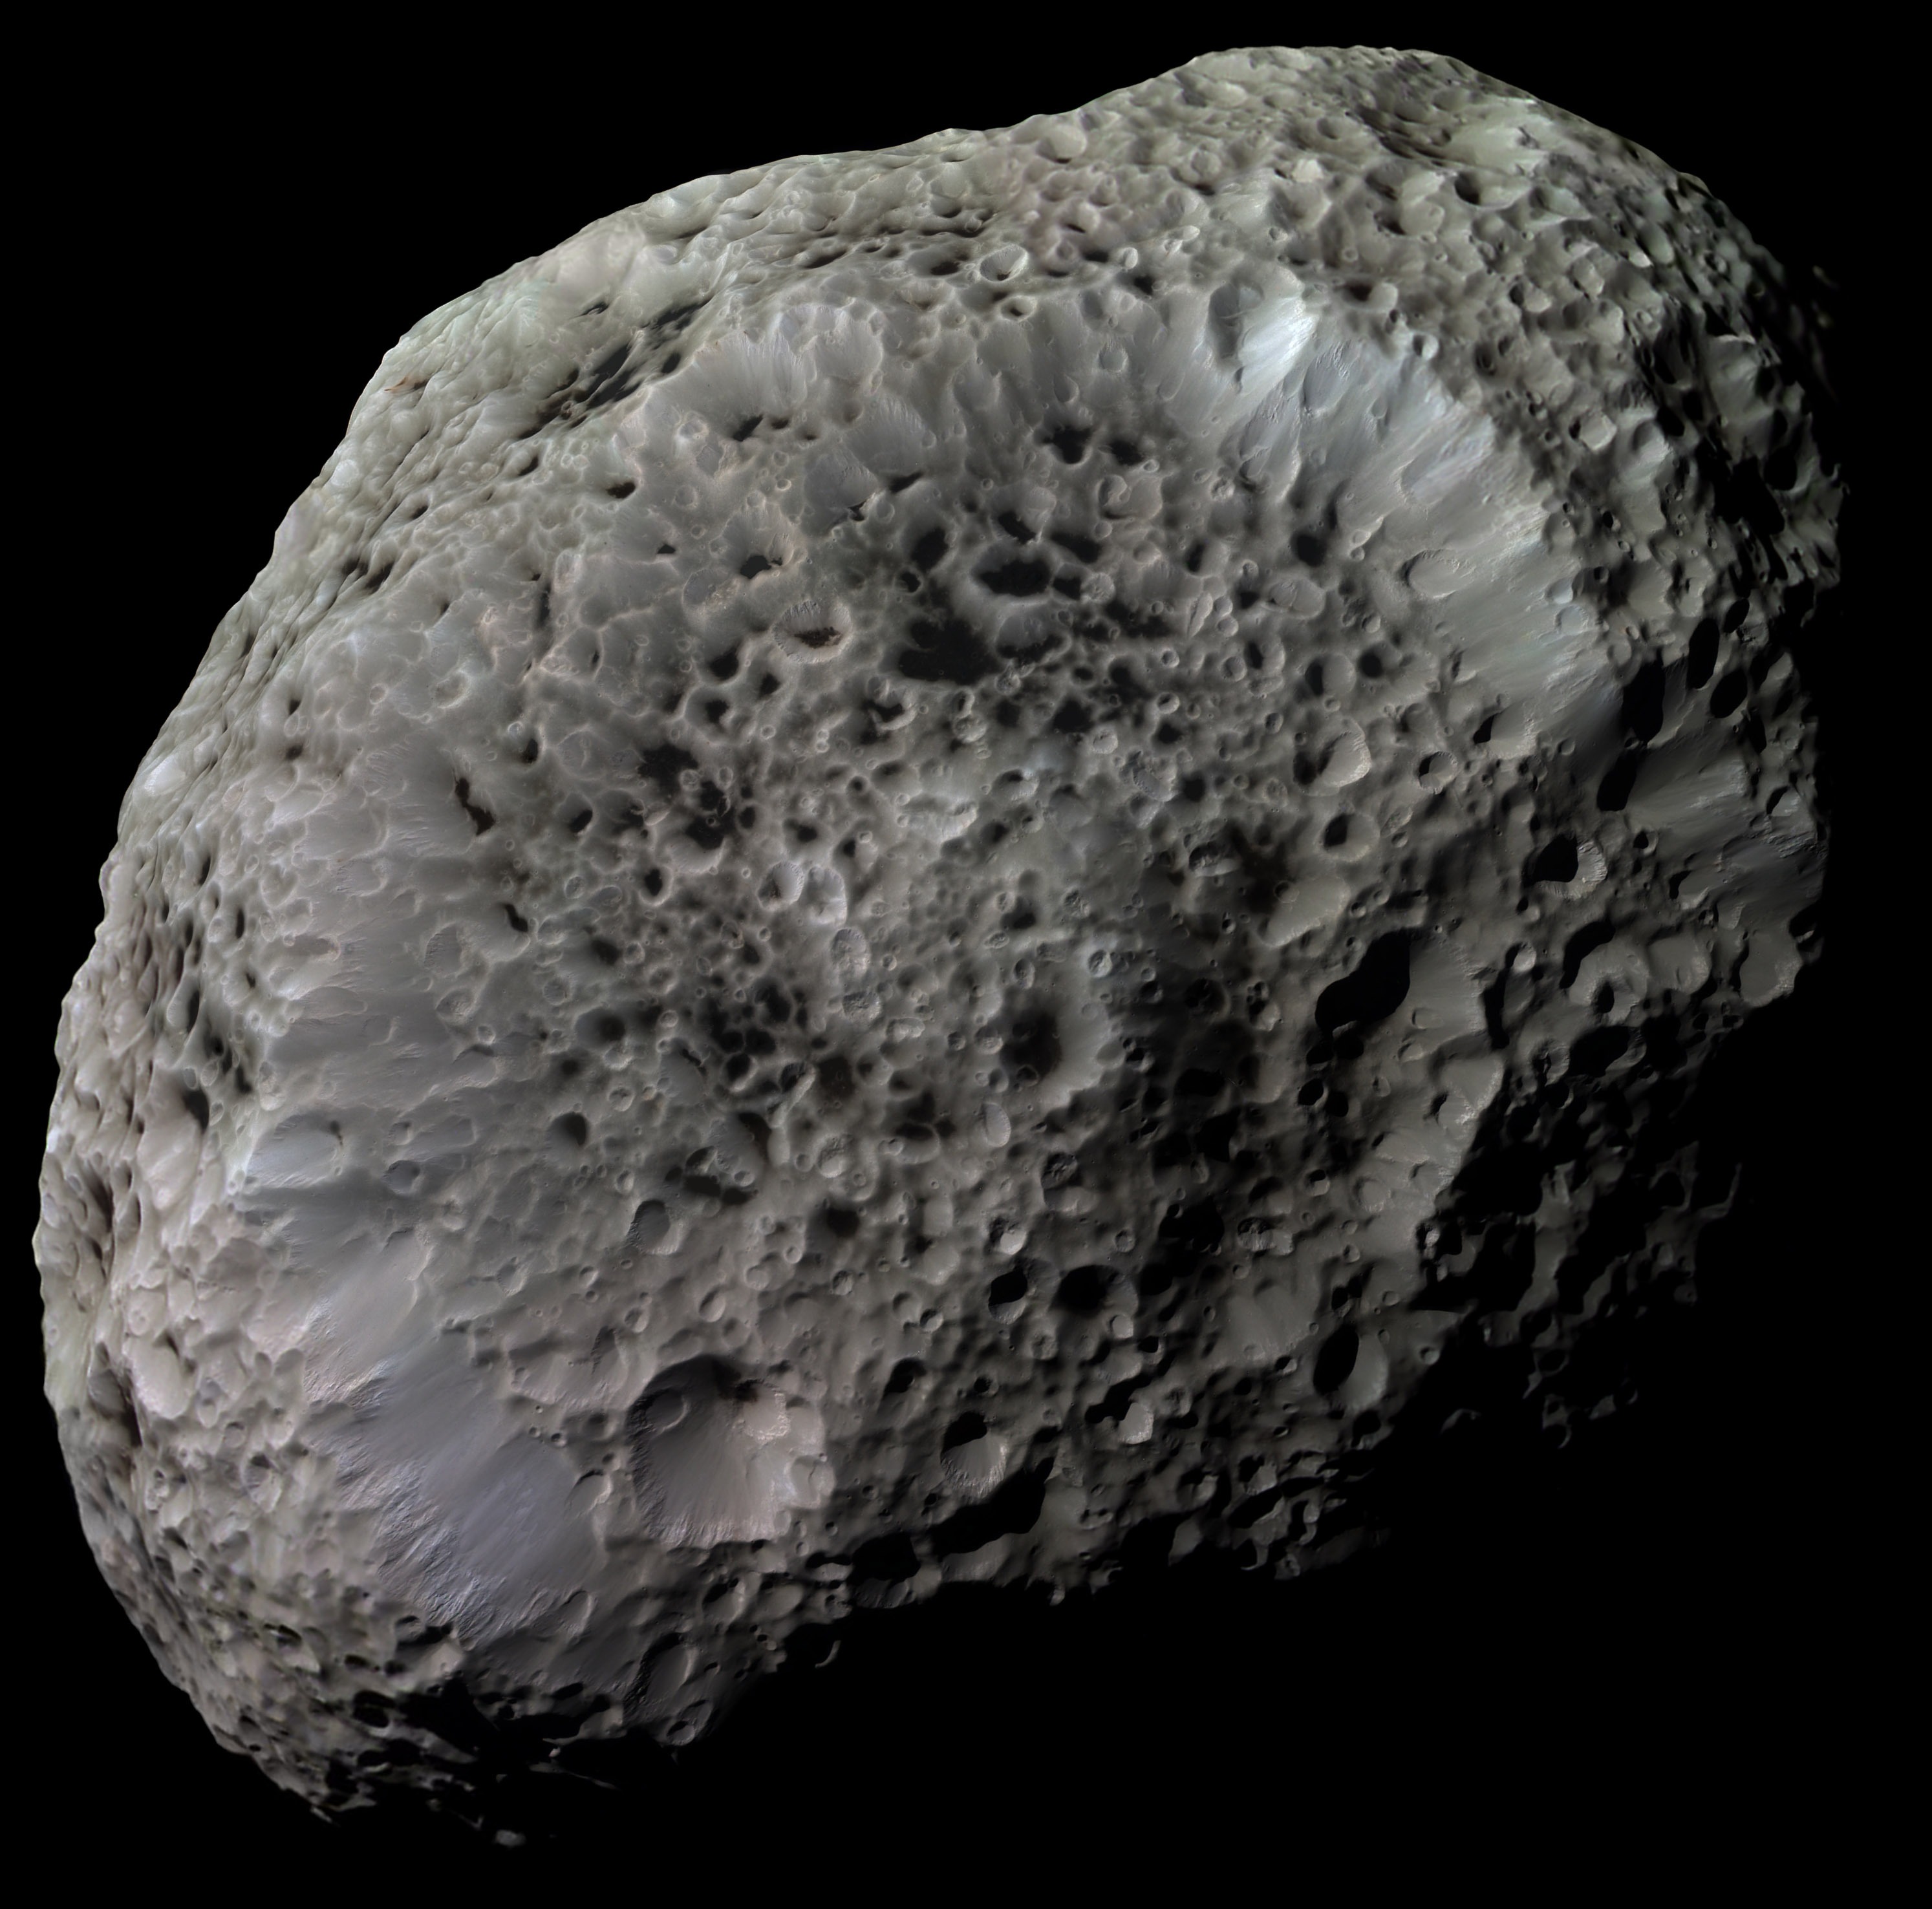
black and white, atmosphere, shooting star, crater, monochrome, moon, earth, planet, comet, asteroid, meteorite, astronomical object, false color, hyperion